Sovinja Peč

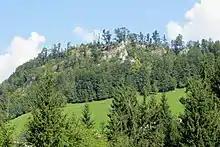
Sovina Peak ("Sovinjski vrh")

The name "Sovinja Peč" is derived from the surname "Sovina" and literally means 'Sovina cliff'. The designation "cliff" refers to Sovina Peak, which rises north of the village. The older spelling "Savinja Peč", along with German "Sawinapetsch", shows pretonic akanje. The surname "Sovina" is probably derived from the personal name "Sova", originally used as a nickname based on the common noun "sova" 'owl'.